Anna Park (Robert Burns)

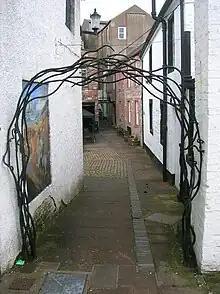
The Globe Tavern Close, Dumfries

Helen Anne Park, known as Anna Park (used throughout for consistency) or Ann Park, was born in 1769 at Moffat, Scotland. She was thought to have been the daughter of Joseph Park, an Edinburgh coachmaker, and Jean Dick. However, recent research has shown that she was actually the daughter of Walter Park and Elizabeth Blacklock. Margaret Ewing née Park, a onetime landlady of 'The Globe', was her sister and she worked there as a barmaid. Anna bore the poet Robert Burns an illegitimate child named Elizabeth 'Betty' Burns as a result of an adulterous affair.